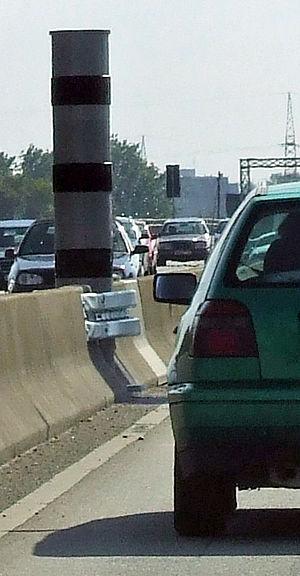
L'autoroute allemande 643 décrit un tracé de 8 km de long entre Wiesbaden en Hesse et l'échangeur à trois voies Mainz en Rhénanie-Palatinat en traversant le Rhin et longeant Mainz.